Jasmine Kara

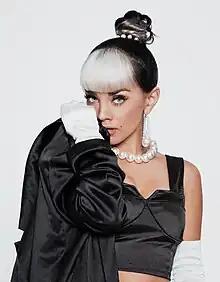
Kara in 2021

Jasmine Karolina Kara Khatib-Nia (born Karolina Khatib-Nia, 23 June 1988), known by her stage name Jasmine Kara, is a Swedish-Iranian singer, songwriter, and author. Her breakthrough came in the summer of 2010, when she released her debut album "Blues Ain't Nothing But a Good Woman Gone Bad", sang in Allsång på Skansen, and at a concert held in connection with the Wedding of Victoria, Crown Princess of Sweden, and Daniel Westling. Since then, she has frequently appeared in Swedish music TV shows such as "Let's Dance" on TV4, "Lotta på Liseberg", and "". Jasmine had P3 Gold nominations, performed at the Swedish Grammy awards, and has toured in Sweden, Japan, UK and the United States.